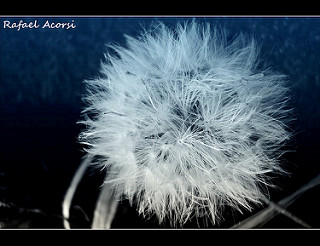
Flower: dandelion